International Congress on Medieval Studies

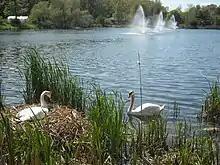
Swan nest at Goldsworth Pond.

The Congress is very broad in scope, being open to all topics related to the medieval period and to participants from any background. This has served to set it apart from other meetings in the field. Topics may range from discussions of mysticism, numismatics, and medieval Latin, to modern medieval-themed video games, the works of J. R. R. Tolkien, and the teaching of medieval studies in the classroom. Presenters are not necessarily experts in medieval history; scholars of literature, theater, religion, and art frequently give presentations.